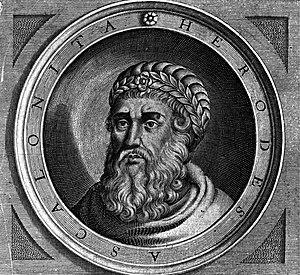
Les Hasmonéens sont une dynastie qui parvient au pouvoir en Judée au cours de la révolte des Maccabées, que Mattathias un prêtre de la lignée sacerdotale de Yehoyarib lance en 168-167 av. J.-C. et auxquels se joignent les hassidéens. Dans les livres qui n'ont été conservés que par la tradition chrétienne, cette dynastie est aussi appelée Maccabées. Mattathias meurt un an après le déclenchement de la révolte. Son fils Judas Maccabée, qui n'est pas l'aîné, lui succède. Après plusieurs batailles, il parvient à s'emparer de Jérusalem et rétablit le culte juif au Temple. Le premier à régner avec le titre de Grand-prêtre est son successeur Jonathan. Ses successeurs sont :
Hérode Iᵉʳ le Grand, fils d'Antipater, est né à Ascalon en 73 av. J.-C. et mort à Jéricho en 4 av. J.-C. Il est roi de Judée, État client, de 37 av. J.-C. à sa mort en 4 av. J.-C.